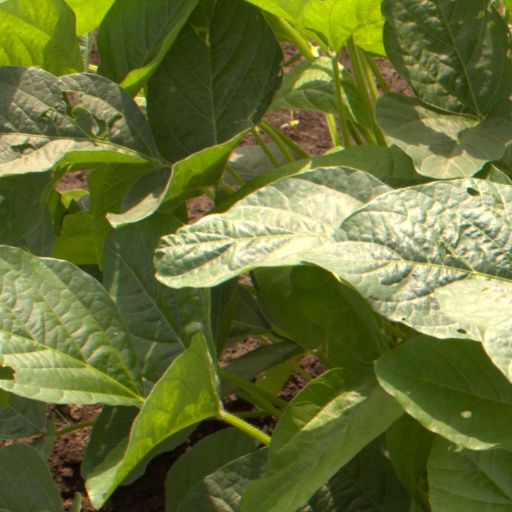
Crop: soybean